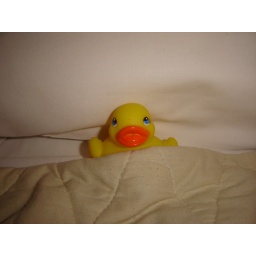
Duckie moest op tijd in z'n (keiharde) bed van z'n mama